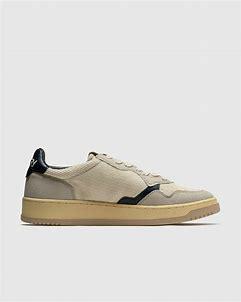
Brand: Autry
Model: Action Shoes Autry Action Medalist